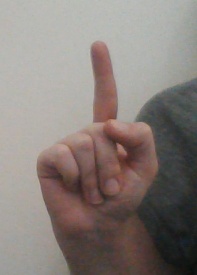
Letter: bb